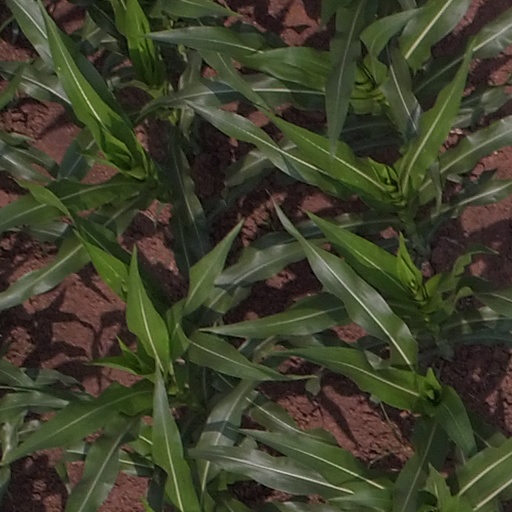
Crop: maize; corn